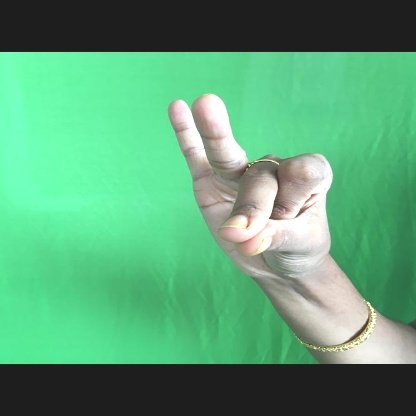
Mudra: Bramaram